Henri Blondeau

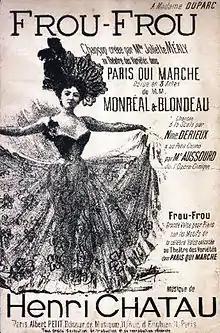

A clerk by a stockbroker, he became known in the early 1860s by his ditties in the cafés-concerts. With his friend Hector Monréal, they would collaborate during 40 years on the stages.